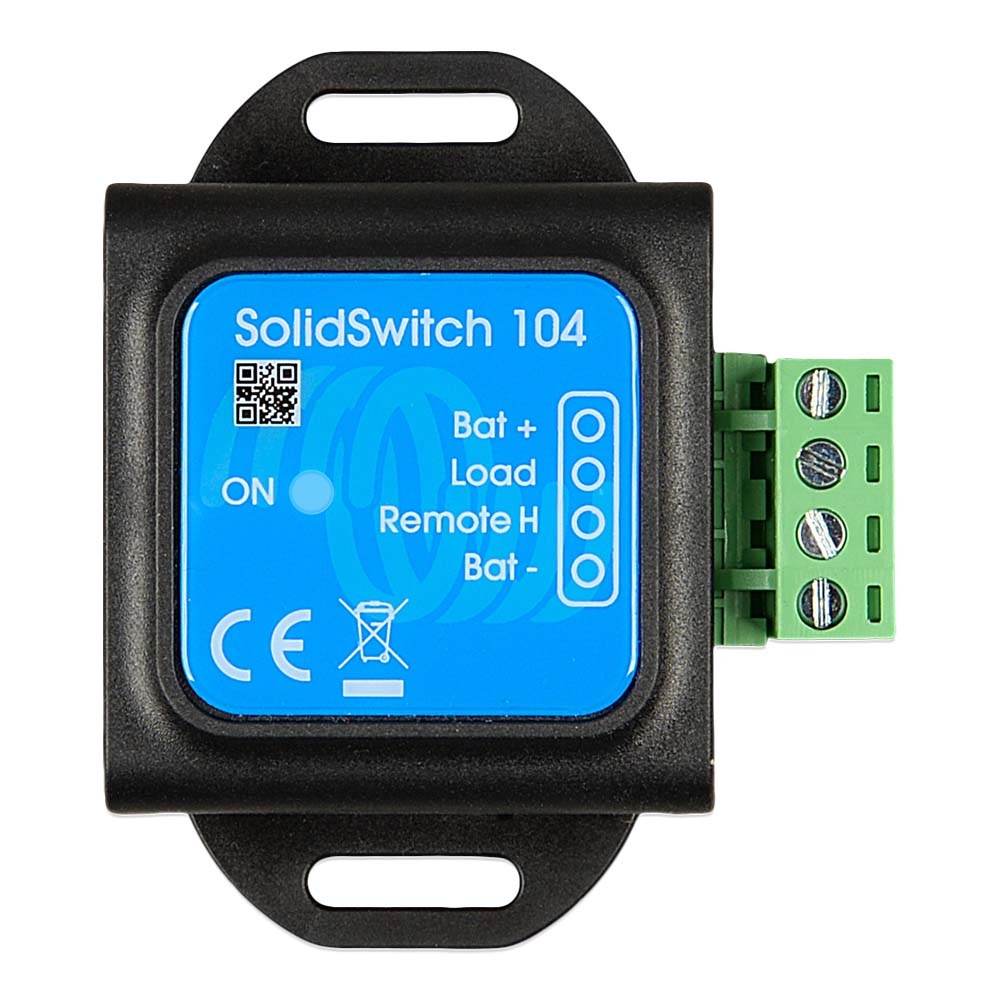
Victron SolidSwitch 104 f/DC Loads Up To 70V/4A
SolidSwitch 104 for DC Loads Up To 70V/4A Features: The SolidSwitch 104 will switch DC loads of up to 70V/4A and can be controlled by a low-power digital signal. The DC load can be resistive, capacitive or inductive (such as the coil of a high-power contactor). The SolidSwitch is not reverse polarity protected and not short circuit proof. Please contact your dealer for any returns, repairs or support issues related to this product.
Brand: Victron Energy
Category: Electronics > Electronics Accessories > Power > Battery Accessories